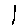
Label: 1